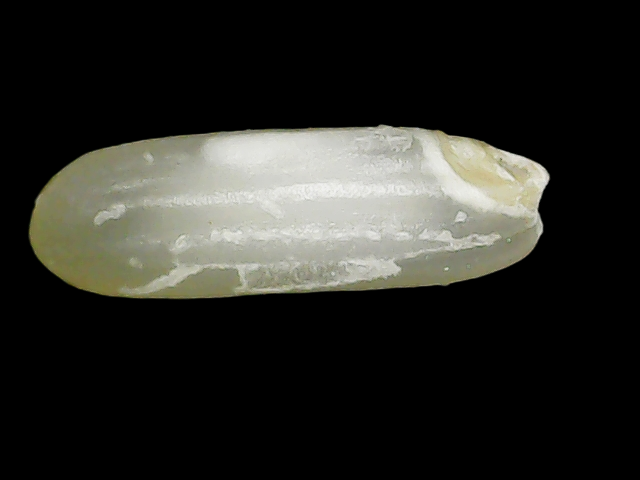
Rice variety: Binadhan24